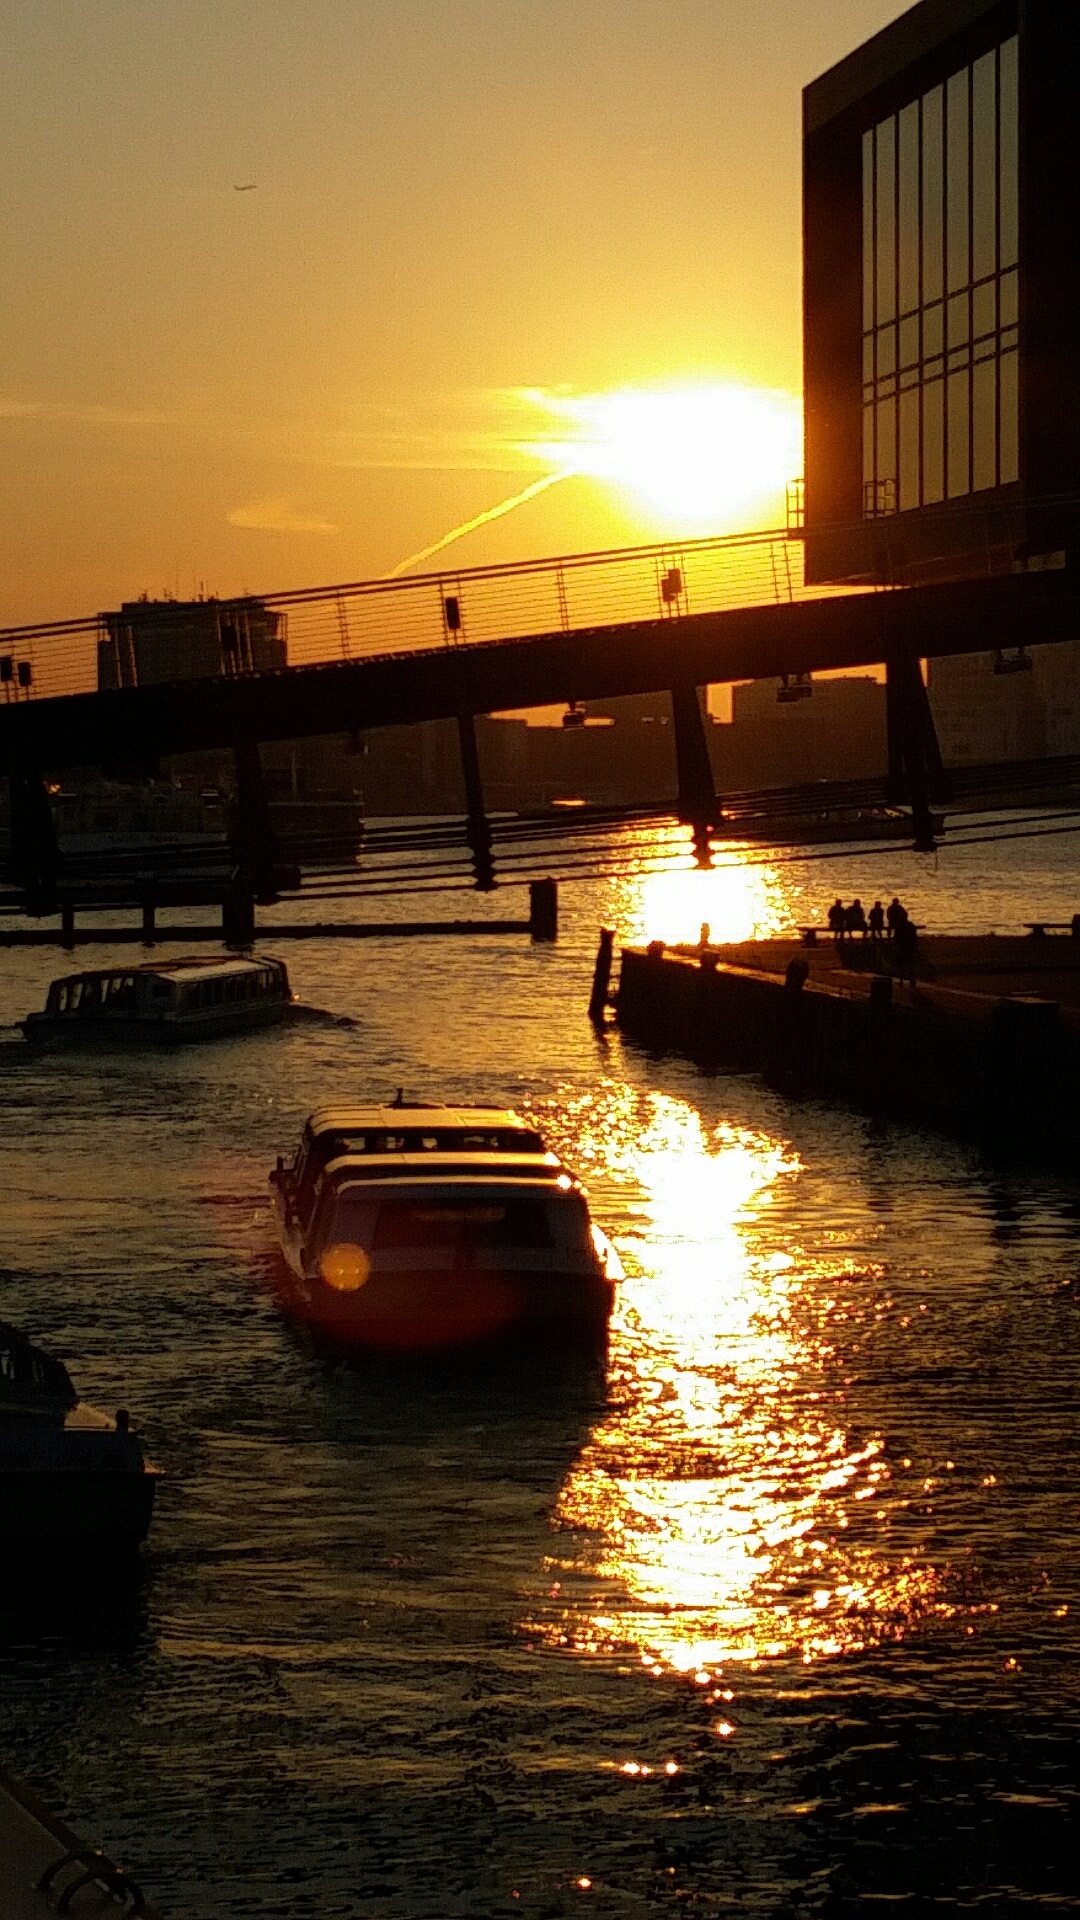
sea, light, sunrise, sunset, night, sunlight, morning, dawn, dusk, evening, reflection, port, waterway, amsterdam, netherlands, boats, mood, orange sky